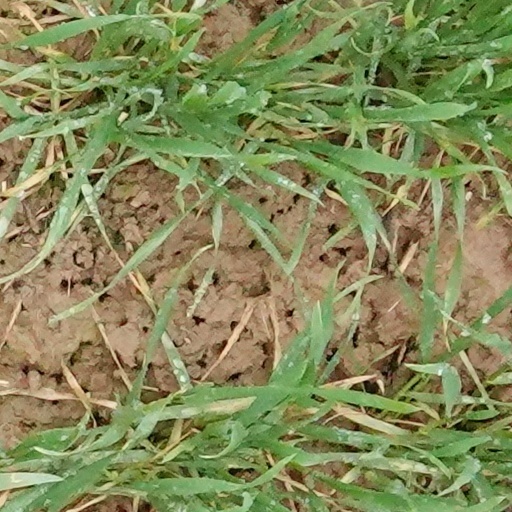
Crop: wheat